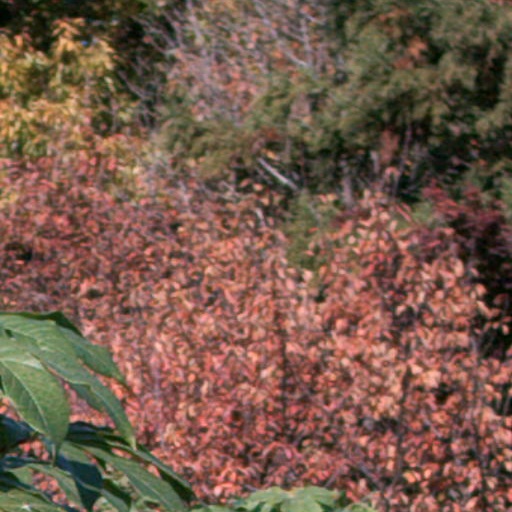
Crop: cassava